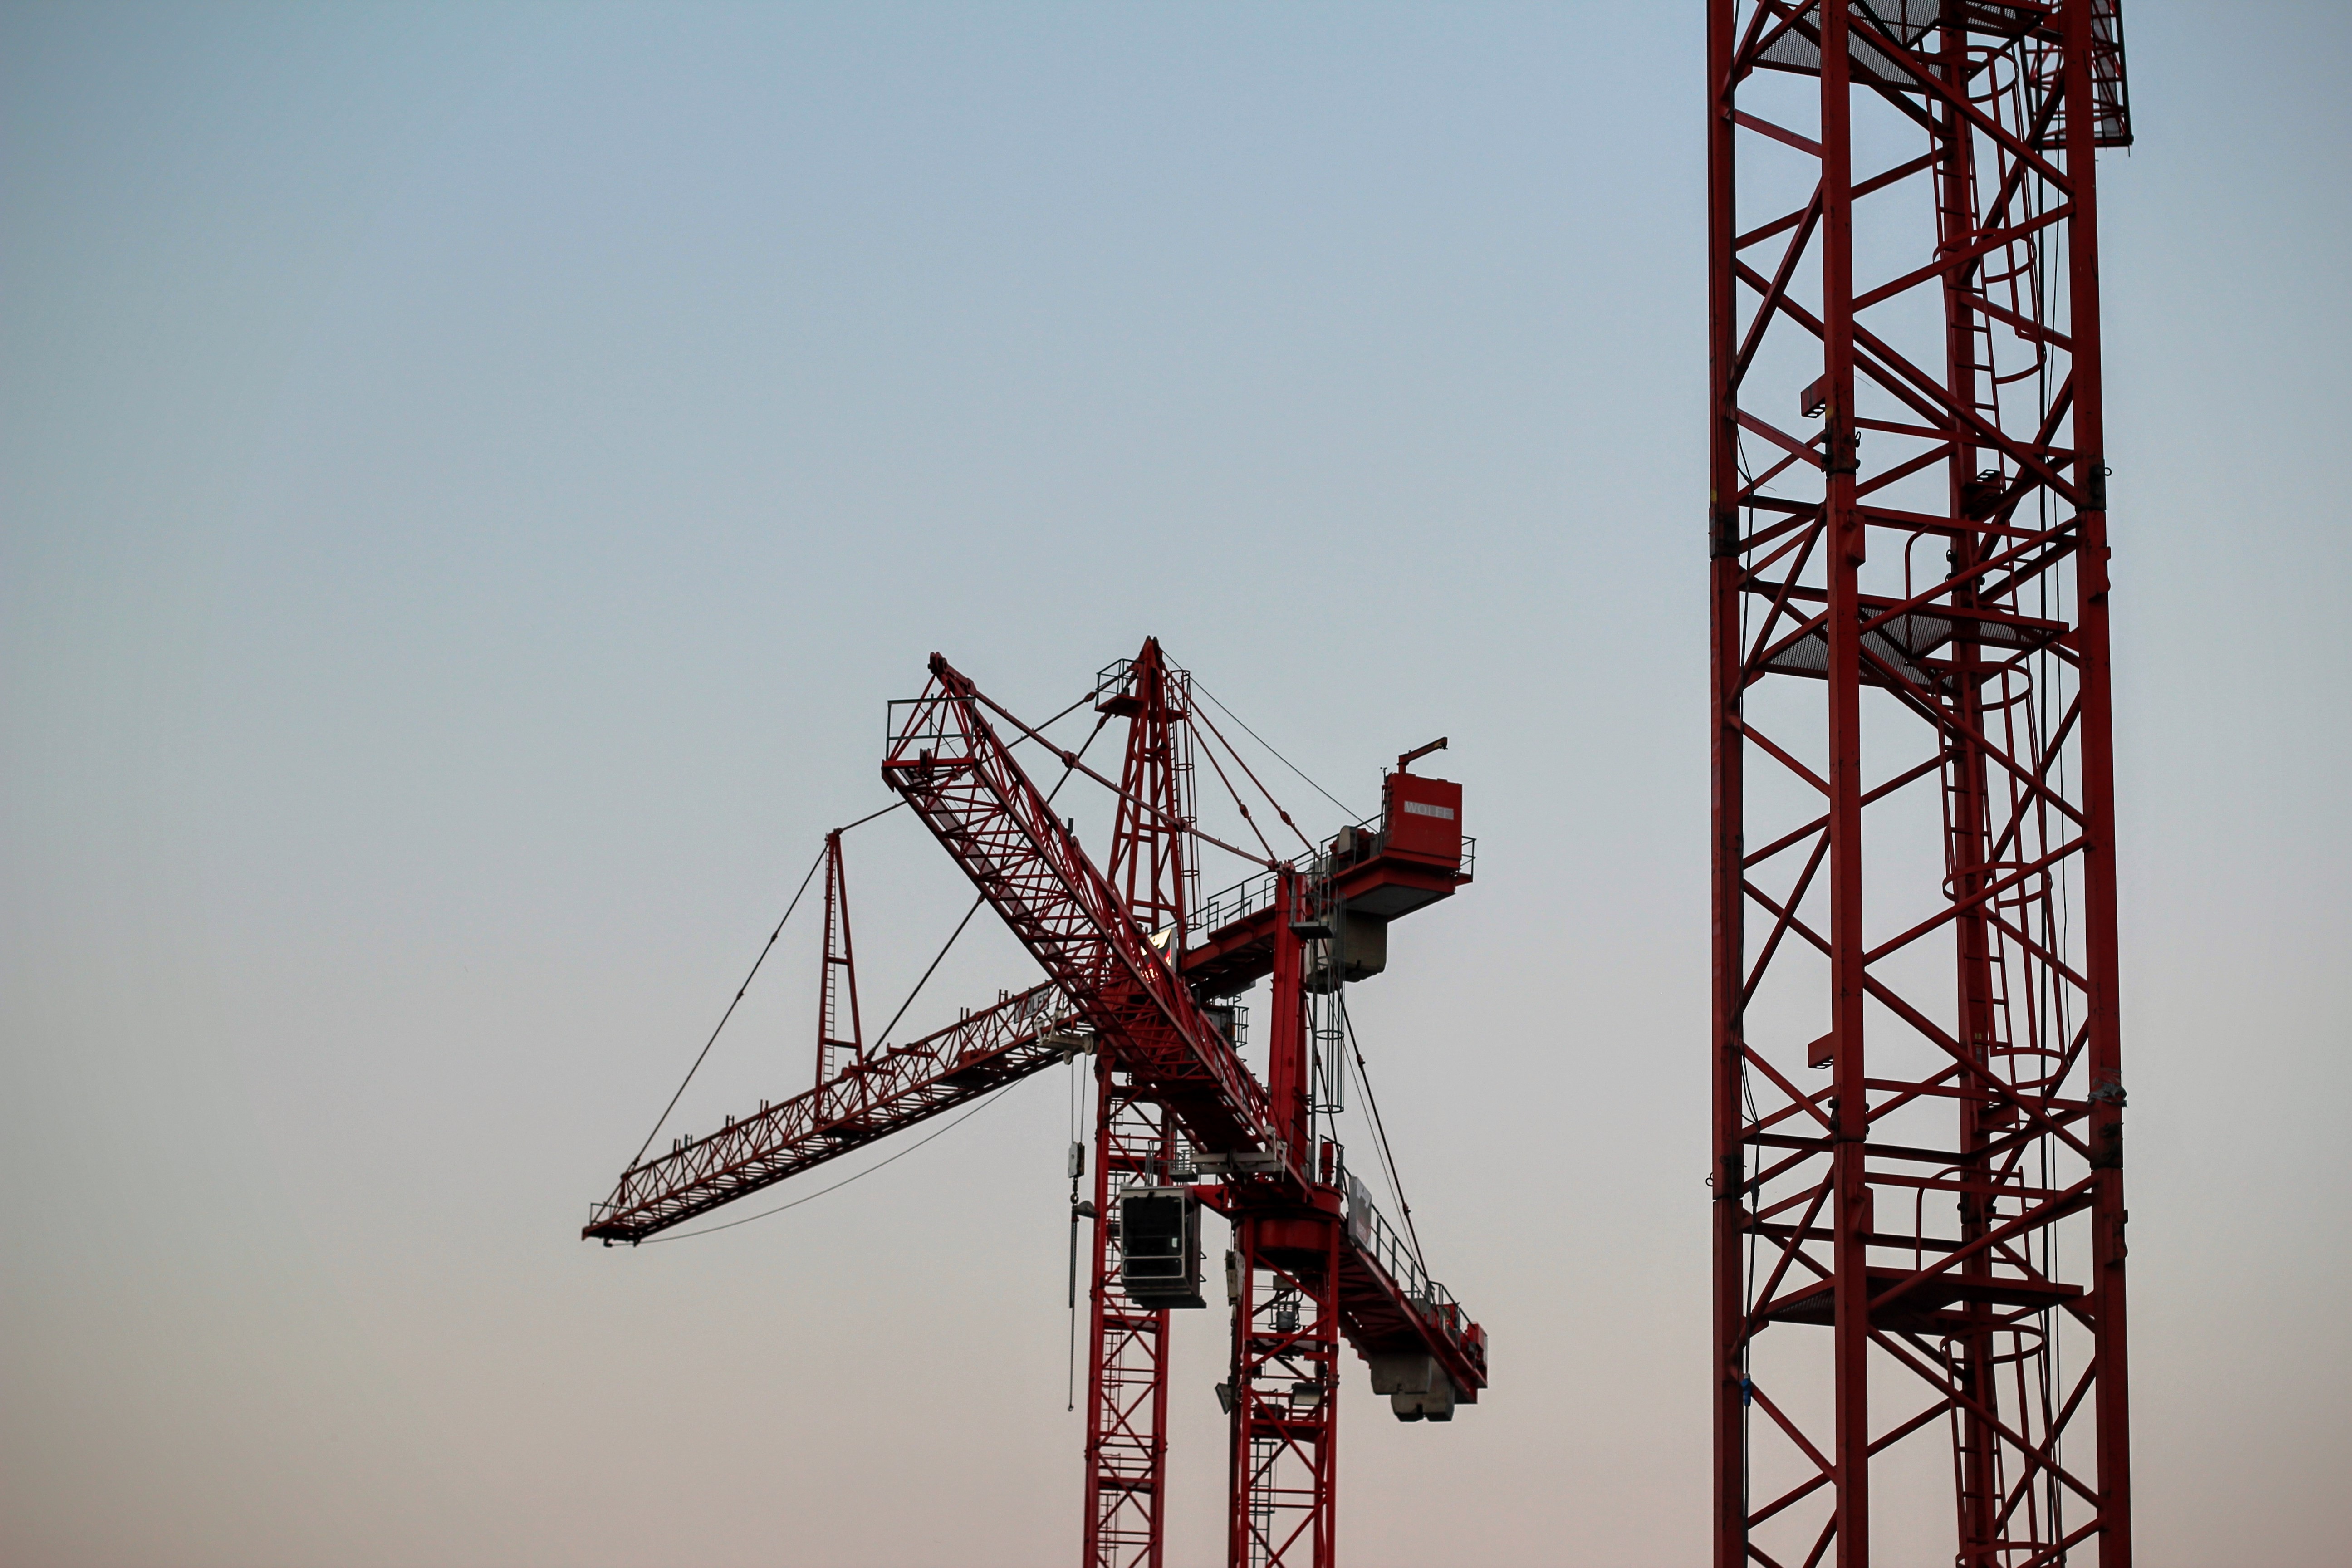
isolated, line, vehicle, tower, mast, electricity, build, crane, baukran, load crane, transmission tower, construction equipment, construction machinery, crane hooks, industrial crane, crane arm, electrical supply, overhead power line